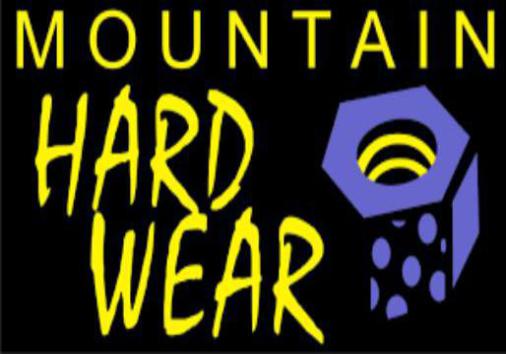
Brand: mountain hardwear
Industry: Clothes